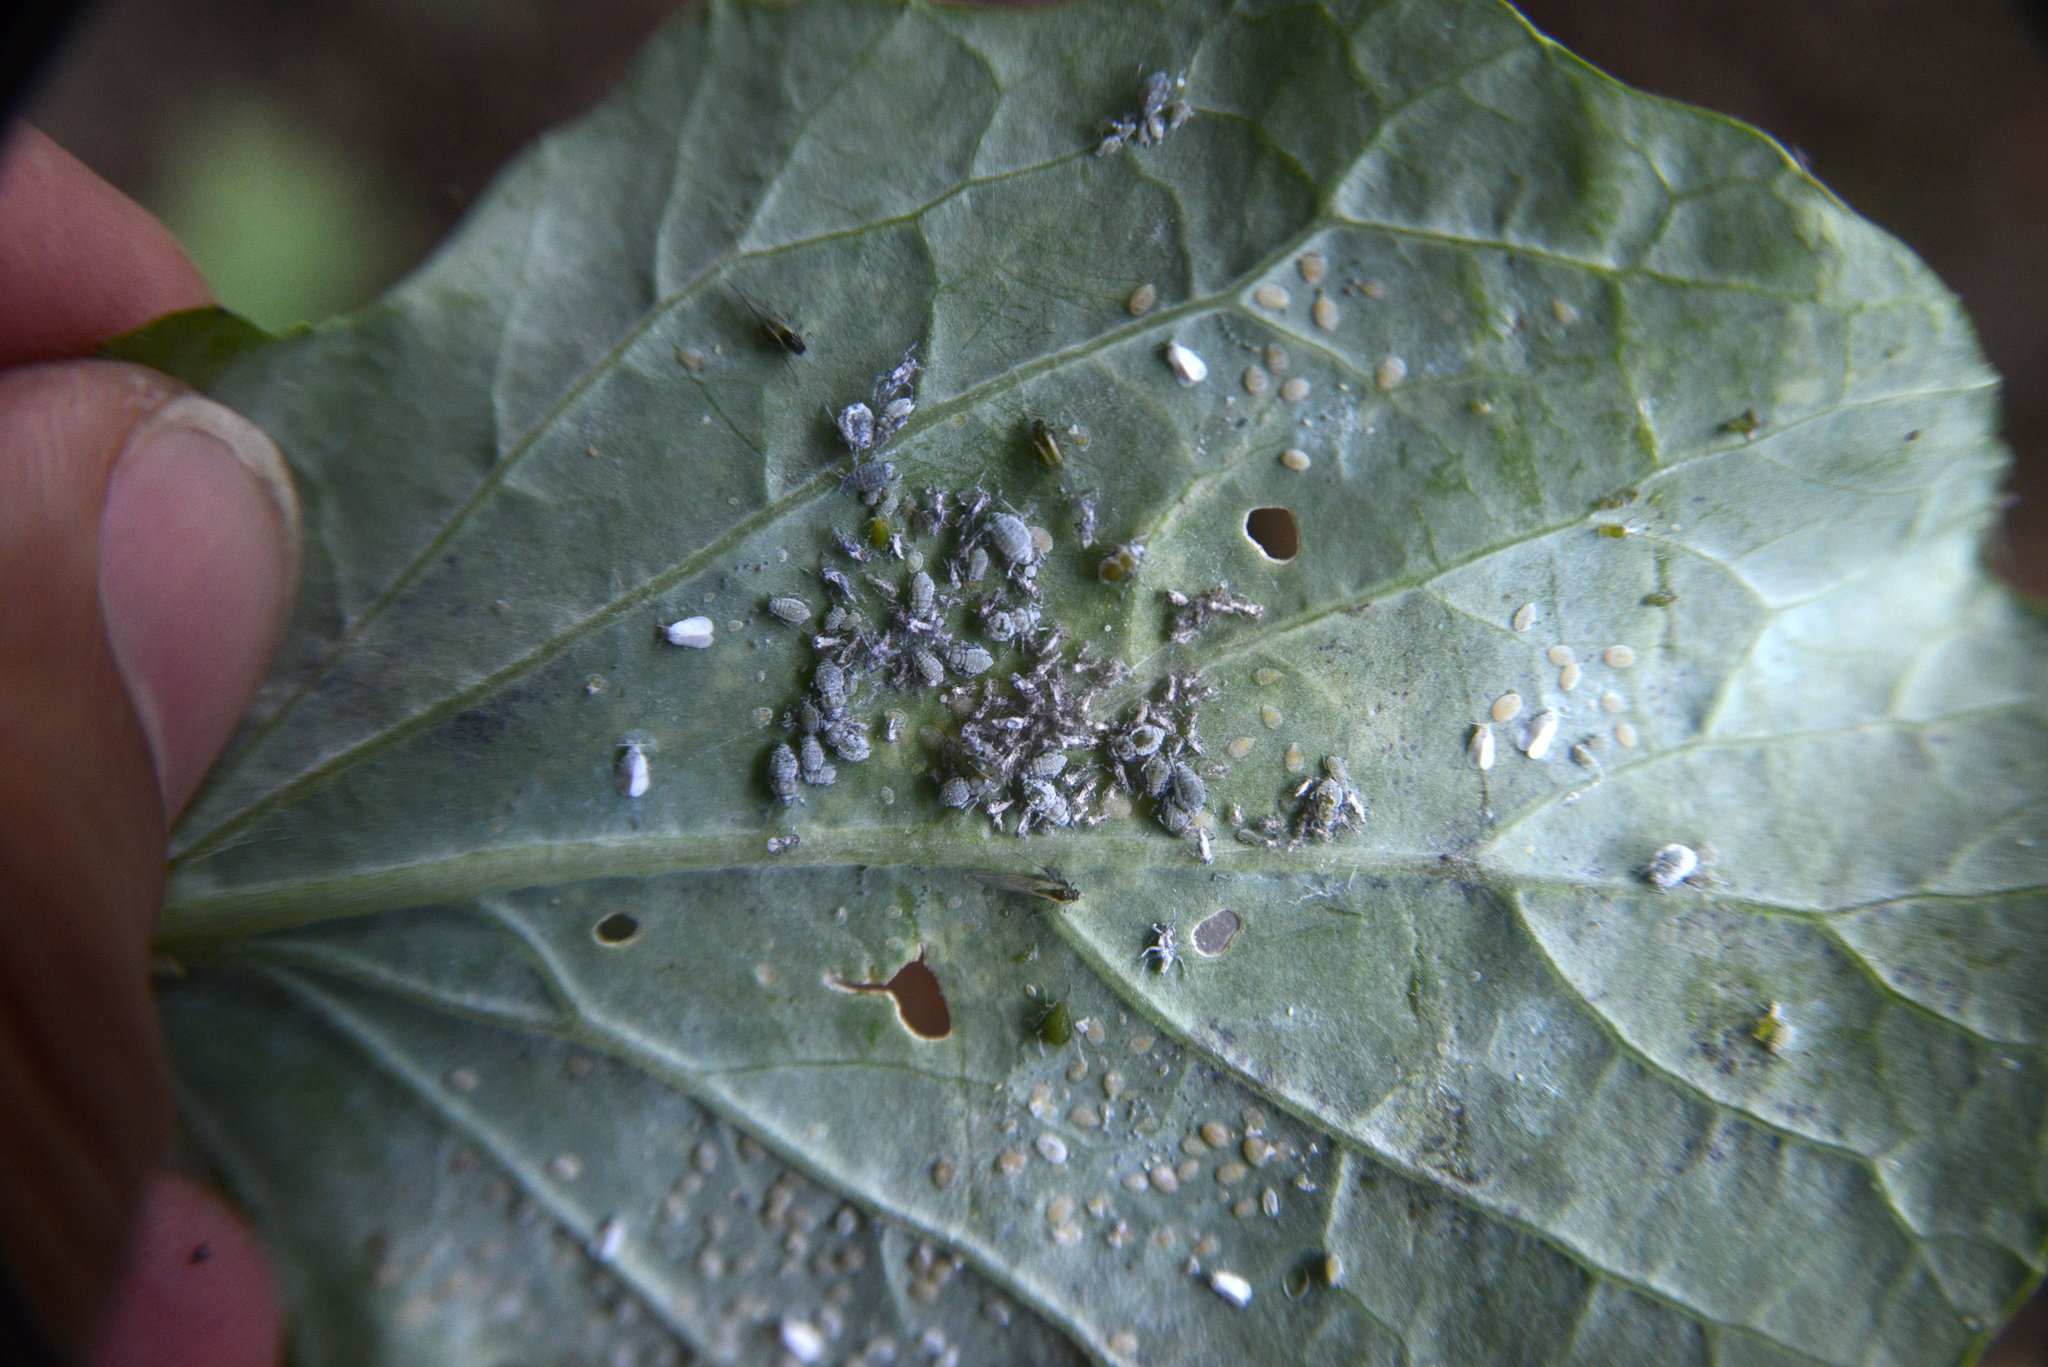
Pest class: cabbage_aphid